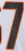
Number: 7